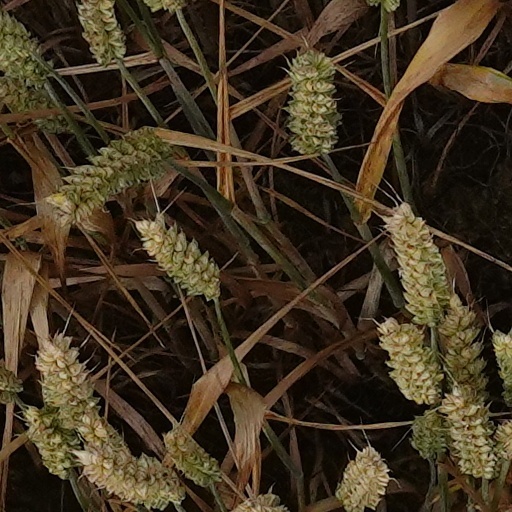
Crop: wheat